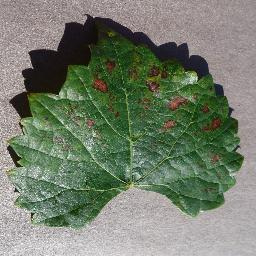
Label: Grape___Esca_(Black_Measles)